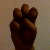
The image shows a hand gesture representing the letter 'E' in Indian Sign Language.